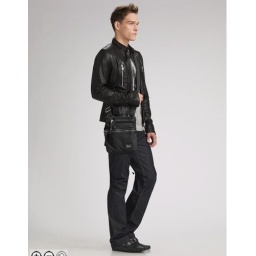
D&G leather motorcycle jacket in black (1)